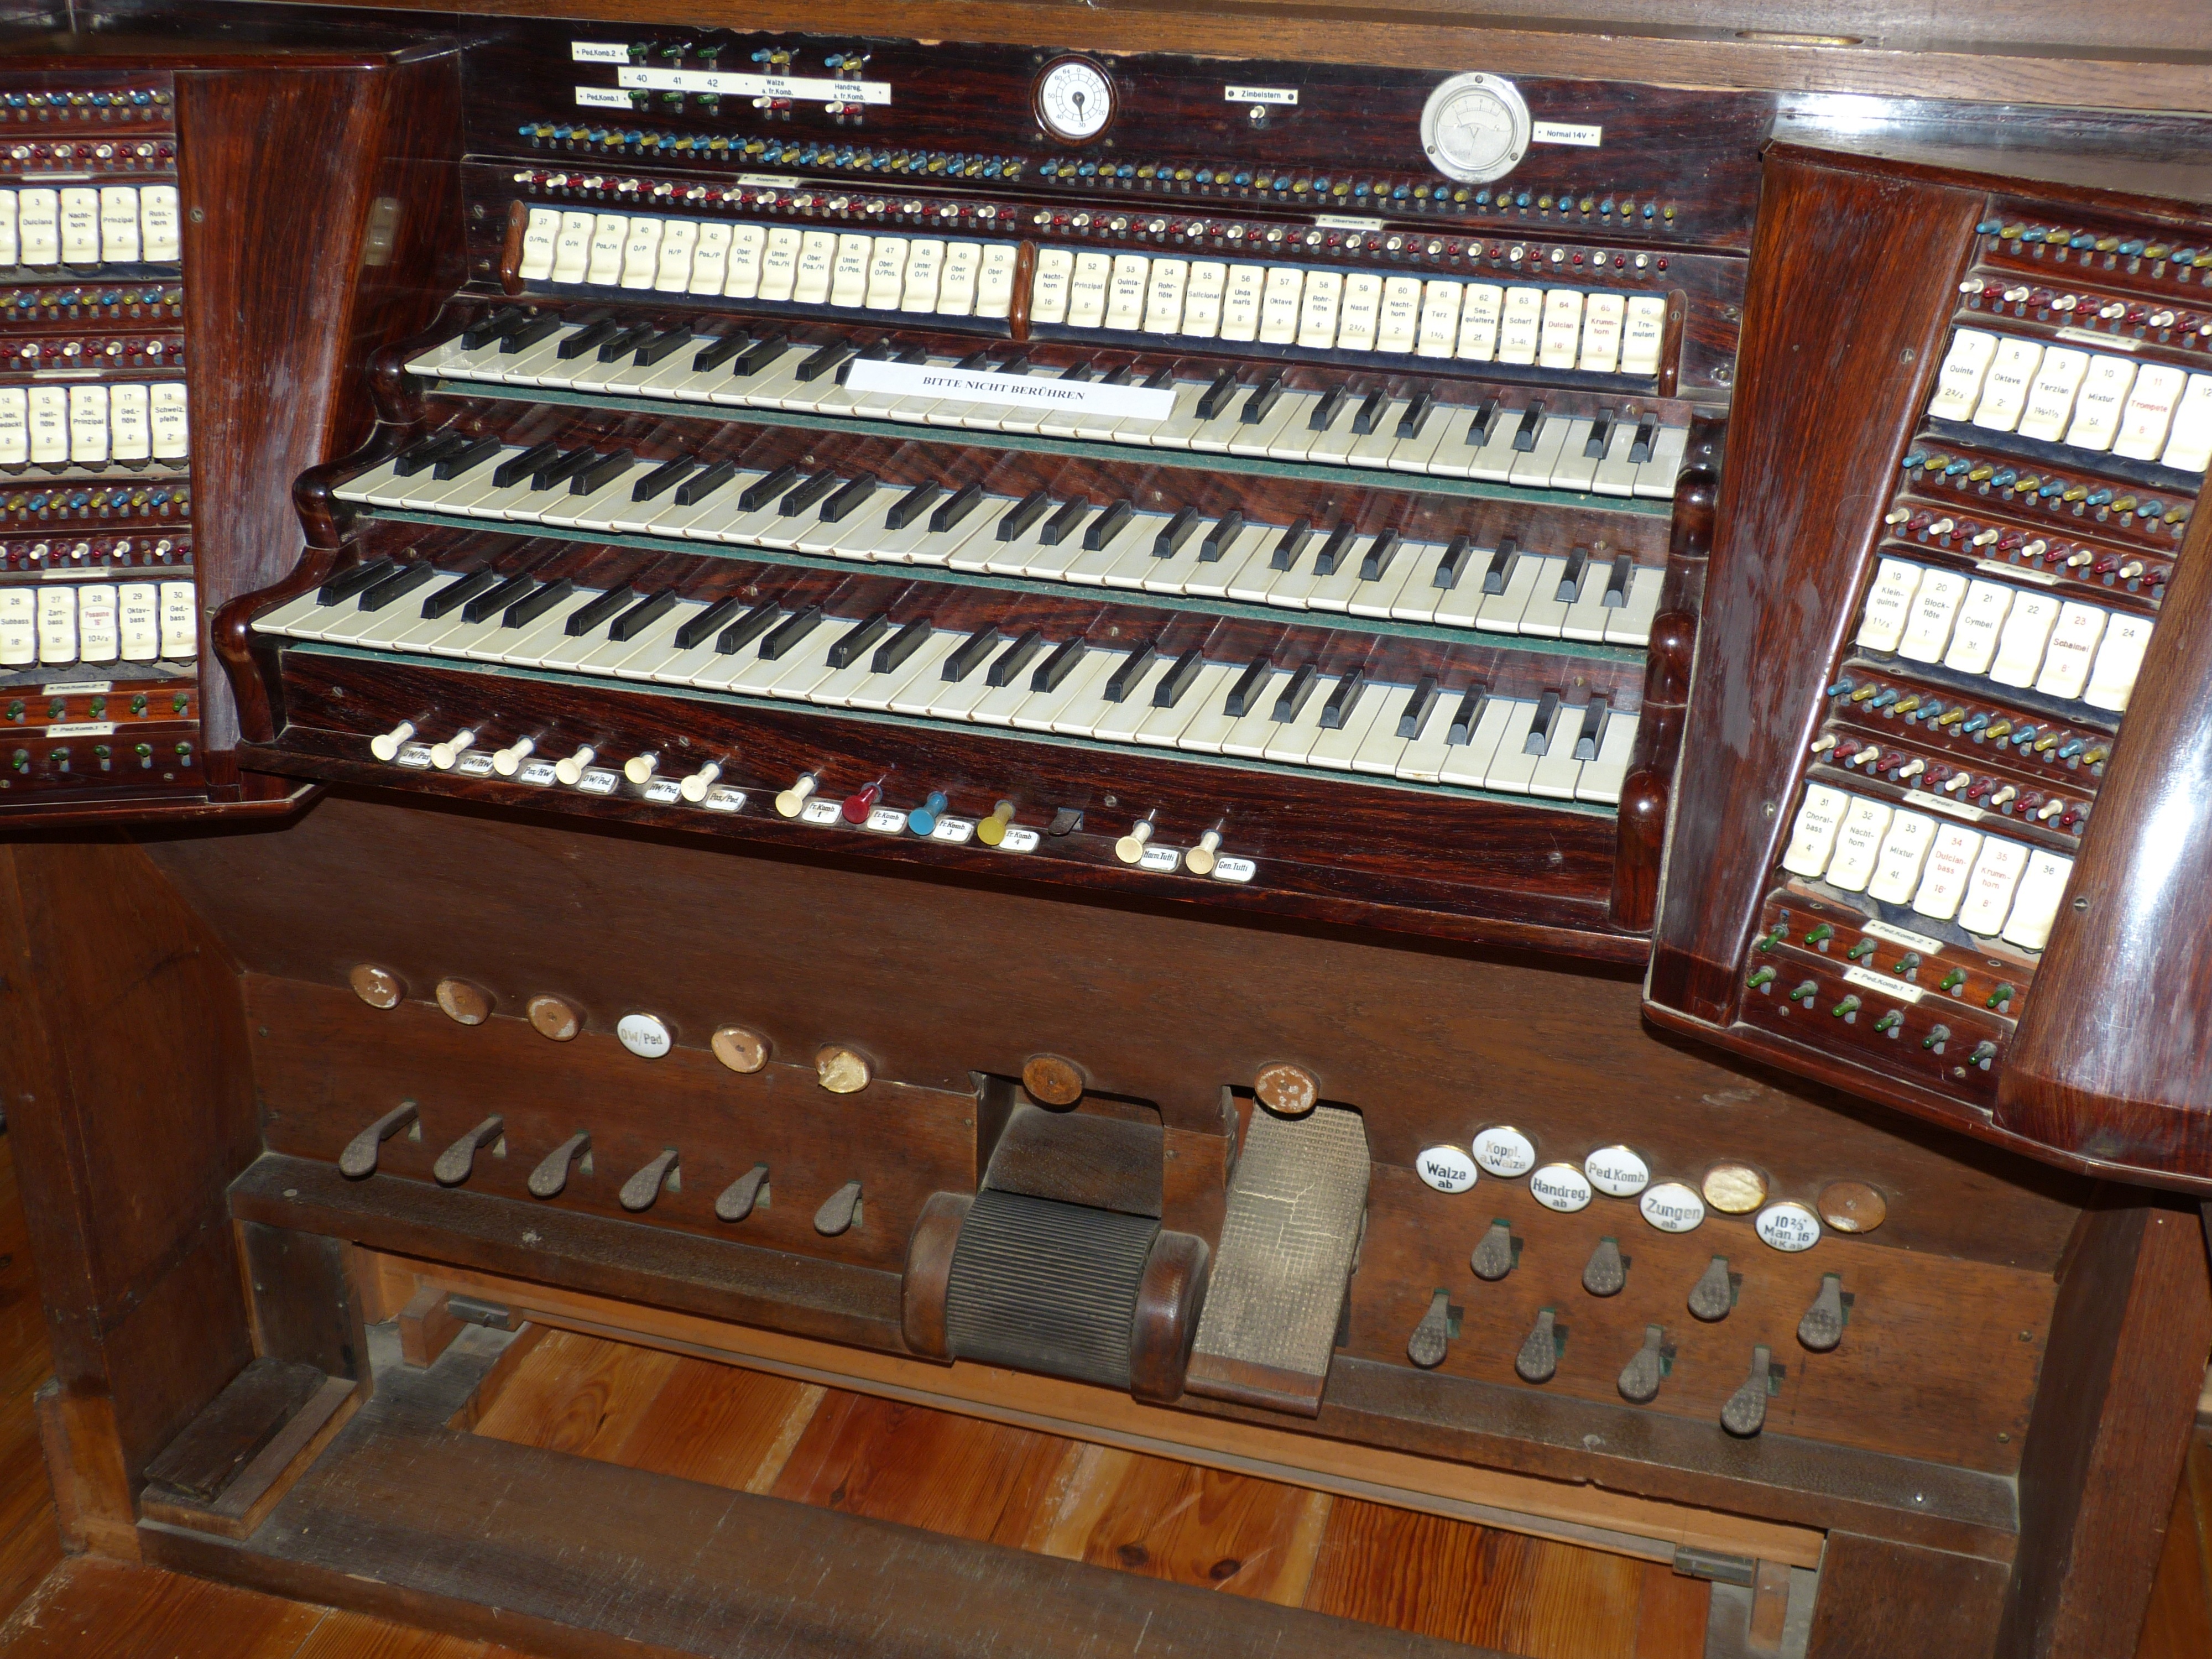
music, wood, keyboard, technology, instrument, musical instrument, organ, keyboard instrument, carillon, register, wind instrument, church organ, manuals, church music, organist, harmonium, electronic device, computer component, player piano, fortepiano, organ bank